Bishop Dubois High School

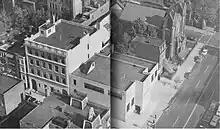
An aerial view of Bishop Dubois High School and surrounding

Bishop Dubois High School of New York City opened its doors in September 1946 with the first graduating class in 1950.